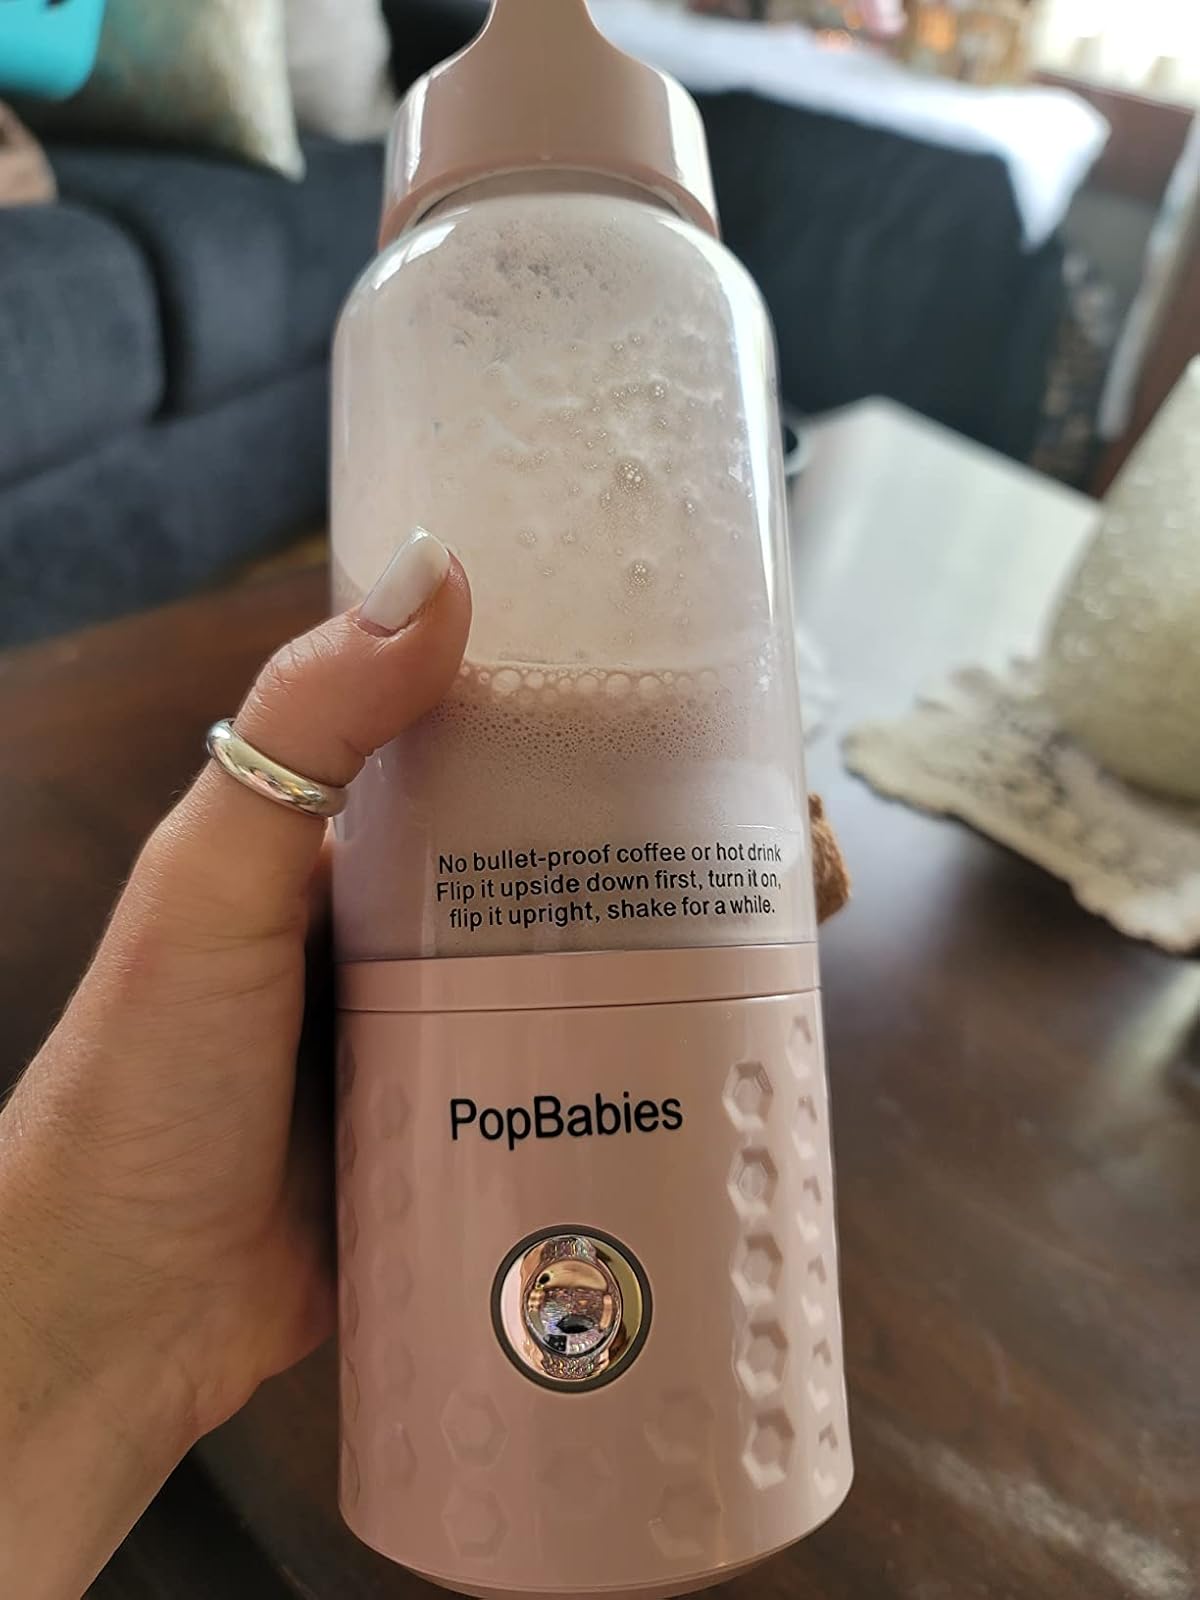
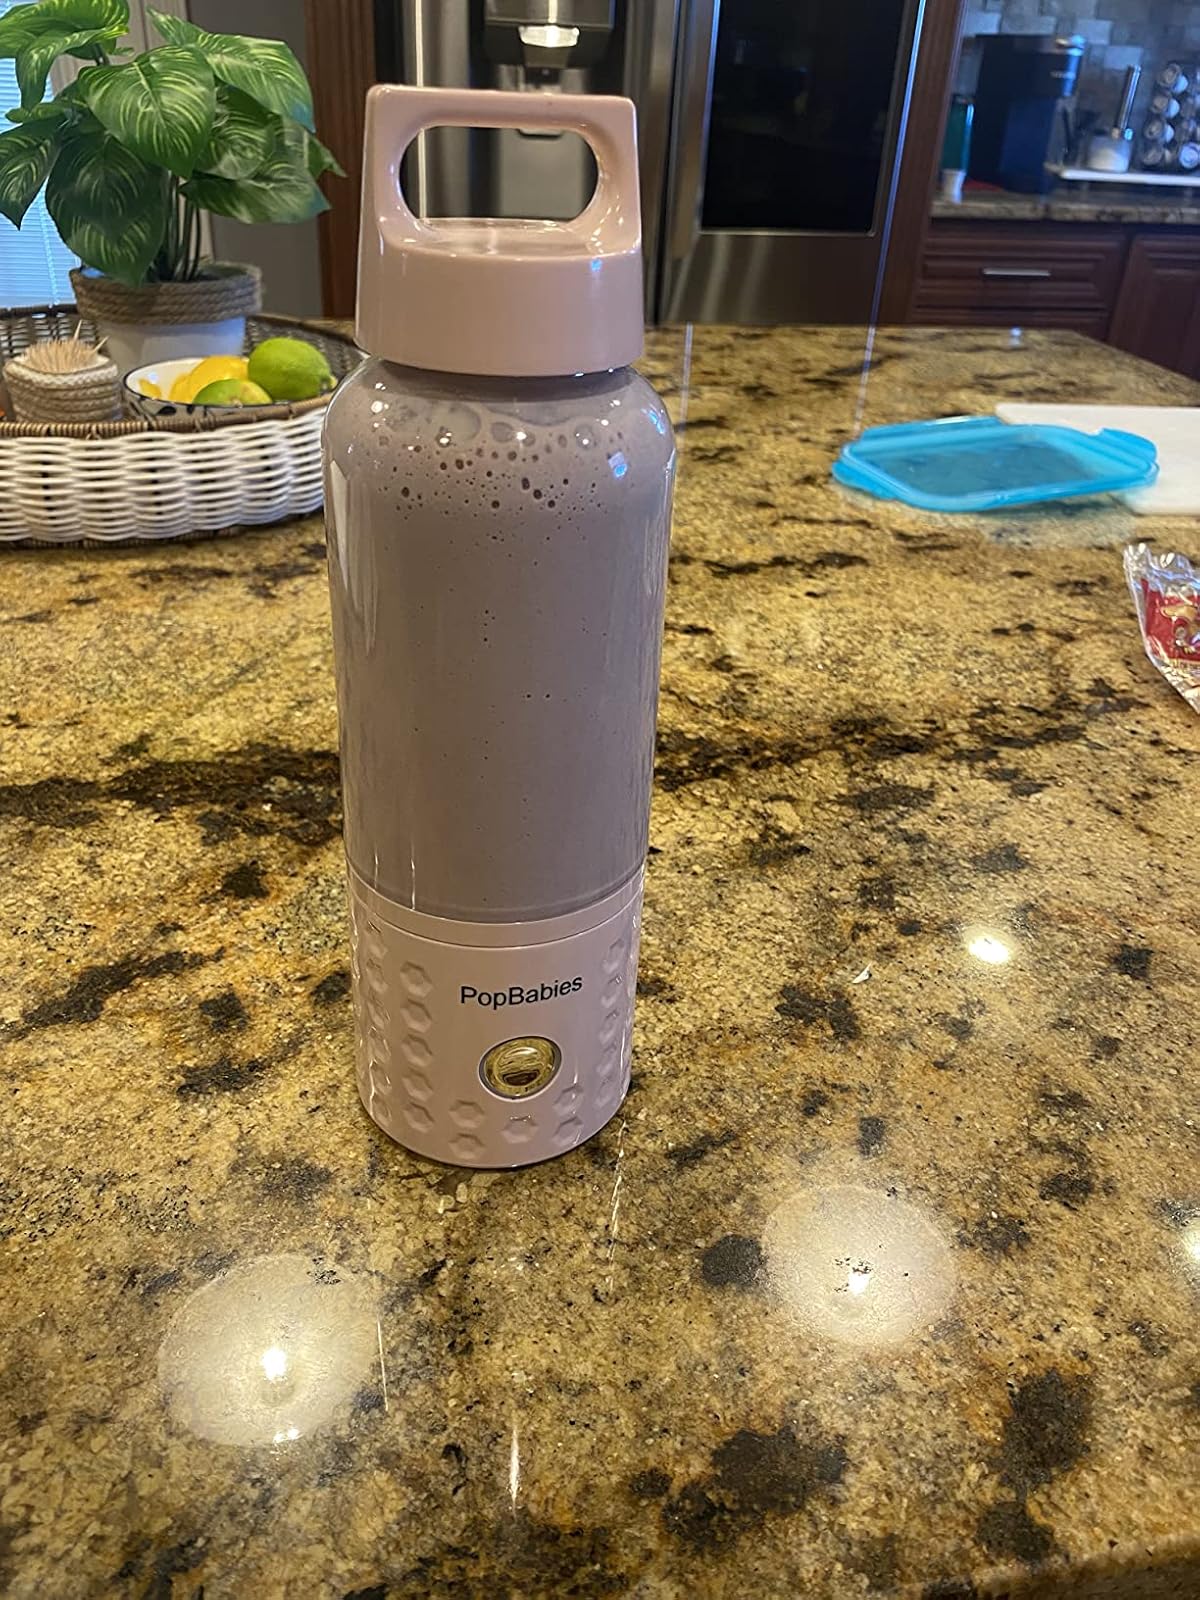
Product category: items_blender
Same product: yes